Bayamón, Puerto Rico

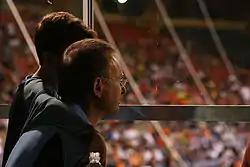
The mayor watching the Puerto Rico Islanders at Juan Ramon Loubriel

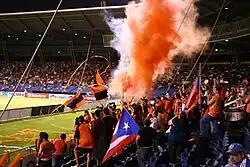
Puerto Rico Islanders fans at Juan Ramón Loubriel Stadium

Bayamón is the site of several notable Puerto Rican landmarks and places of interest. Bayamón Central Park is a public park where people gather and relax. Bayamon also hosts the Braulio Castillo Theater, the Francisco Oller Museum, and the José Celso Barbosa Monument. The Bayamón City Hall building is notable by being built across a major divided highway. While walking through a connecting corridor, right above the road, pedestrians can see passing cars underneath. It is believed to be the only building of its class in the world.